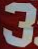
Number: 3